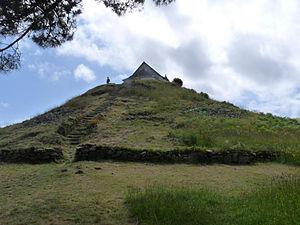
Tumulus Saint-Michel (Carnac, Morbihan)
Le tumulus Saint-Michel est un tertre mégalithique situé à Carnac dans le golfe du Morbihan.